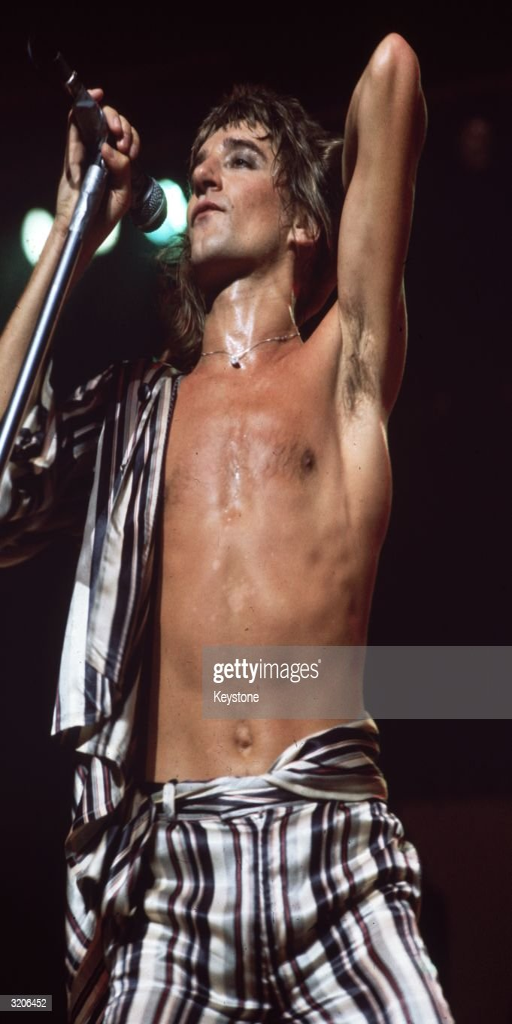
filming location born rock star and folk rock artist in concert .